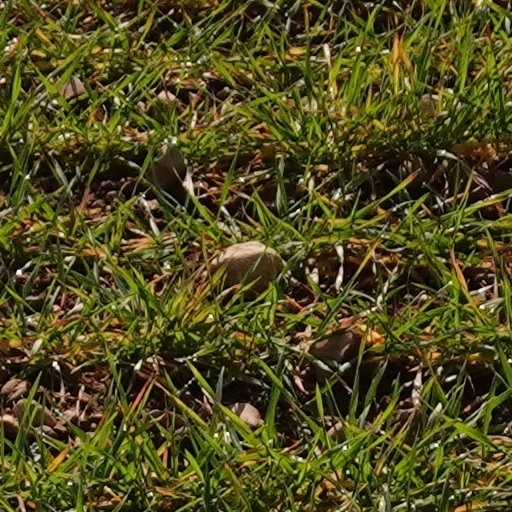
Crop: wheat